Syrian Turkmen

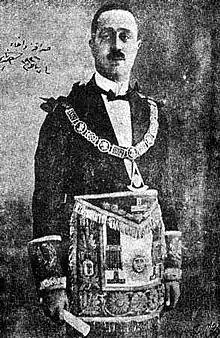
Of Turkish origin, Ahmad Nami was the 5th Prime Minister and 2nd President of Syria. His first language was Turkish, consequently, he "could hardly speak Arabic".

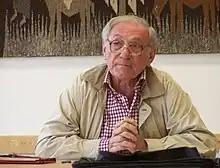
Of Turkish origin, Professor Sadiq Jalal al-Azm was known as a human rights advocate and a champion of intellectual freedom and free speech.

According to "The Encyclopedia of Arabic Language and Linguistics", the Turkish language is the third most widely used language in Syria (after Arabic and Kurdish). It is spoken by the Turkmen minority mostly in villages east of the Euphrates, north of Aleppo, and on the northern coast of the country, along the Syrian-Turkish border. In addition, there are Turkish language islands in the Qalamun area and the Homs area. Moreover, Syrian Arabic dialects have also borrowed many loanwords from Turkish. Mustafa Khalifa claims that, Turkmen are divided into two groups: Rural Turkish-speaking Turkmen, constituting 30% of Syrian Turkmen, and Urban Arabic-speaking Turkmen.